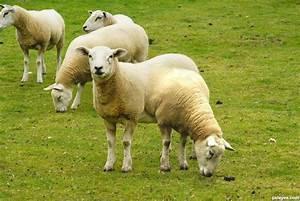
sheep